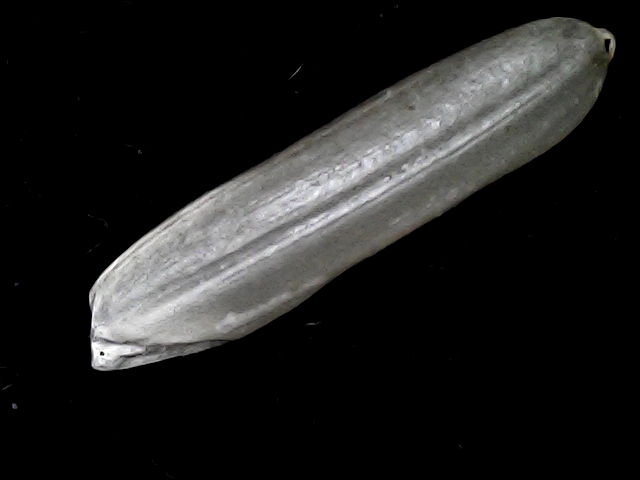
Rice variety: BD57